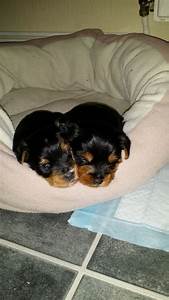
Label: cane